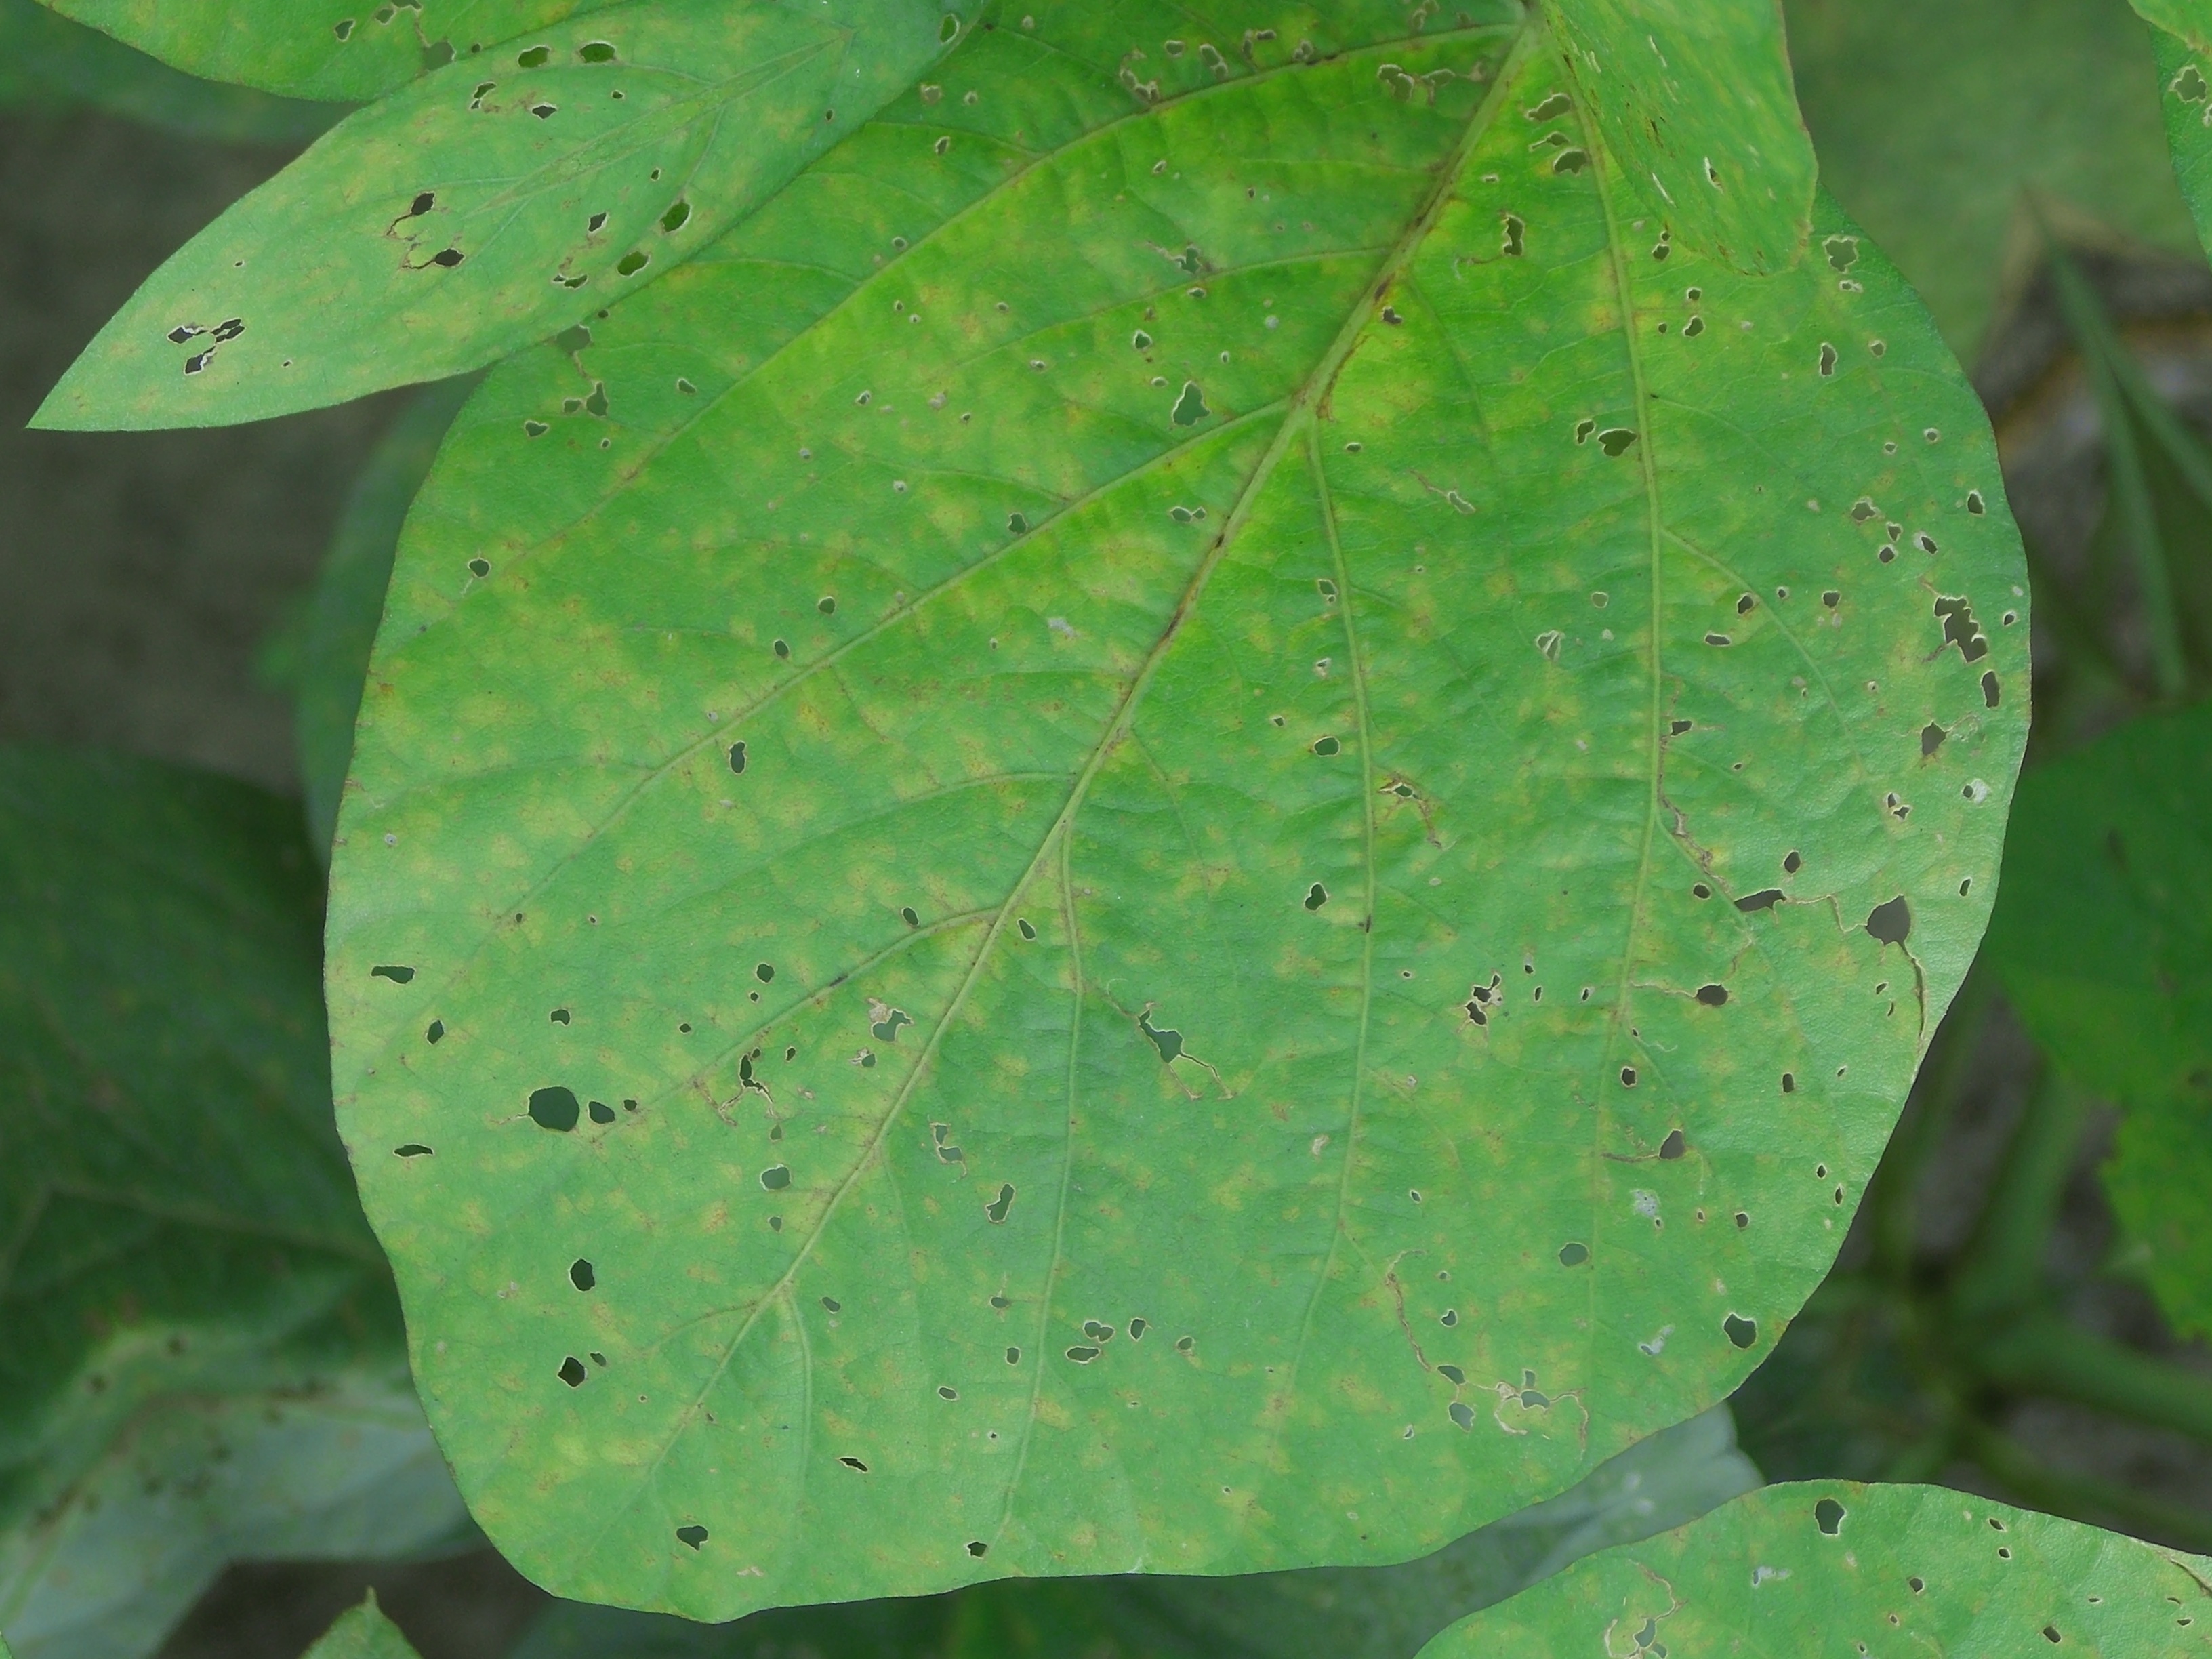
Label: Disease